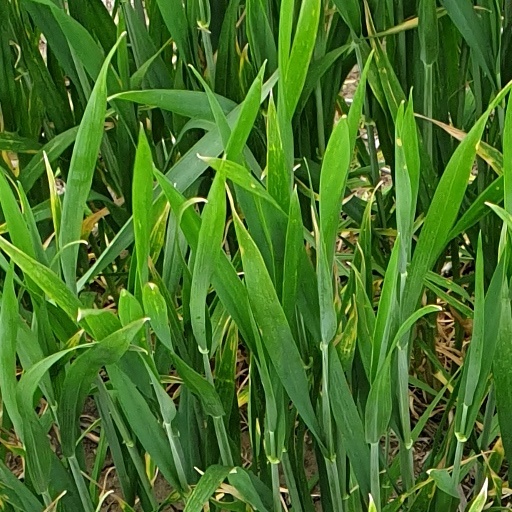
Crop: wheat